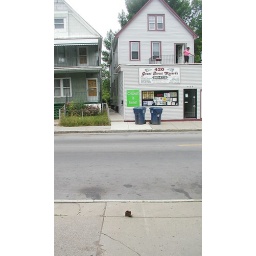
Stub of street sign in front of 417 Grant Street